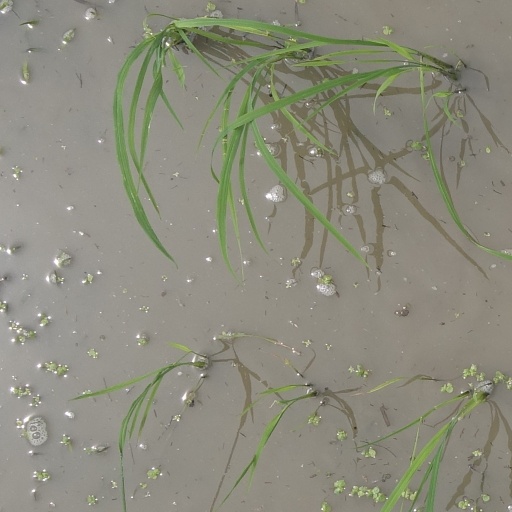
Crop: rice